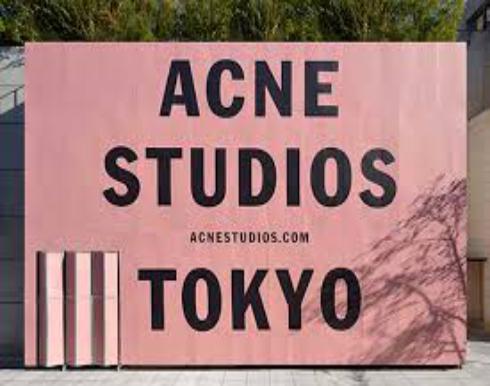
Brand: Acne Studios
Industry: Clothes